Martine Gutierrez

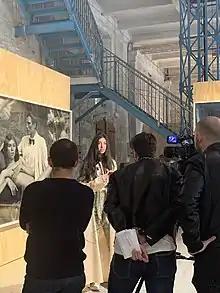
Martine Gutierrez at the Venice Biennale

Martine Gutierrez also known by moniker Martine (born Martín Gutierrez, April 16, 1989) is an American visual and performance artist. Her work focuses on identity, and how perception of self is formed, expressed, and perceived. She has created music videos, billboard campaigns, episodic films, photographs, live performance artworks, and a satirical fashion magazine investigating identity as both a social construct and an authentic expression of self. Martine's work has been exhibited in galleries and museums, notably the Central Pavilion at the 58th Venice Biennale. Also an actor, Martine portrays Vanesja in "Fantasmas" on HBO.